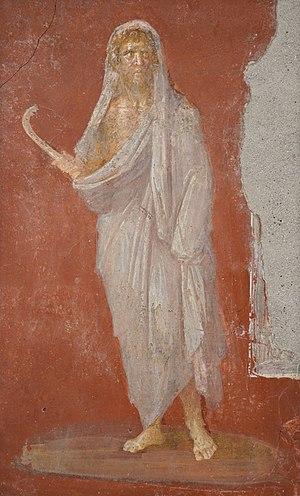
Saturne est un dieu de la religion romaine.